Iron John: A Book About Men

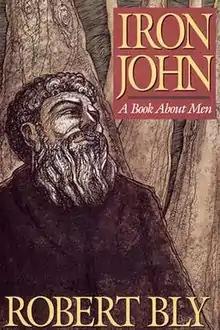

Iron John: A Book About Men is a book by American poet Robert Bly. It is an exegesis of "Iron John", a parable belonging to the "Grimms' Fairy Tales" (1812) by German folklorists Brothers Grimm about a boy maturing into adulthood with help of the wild man.